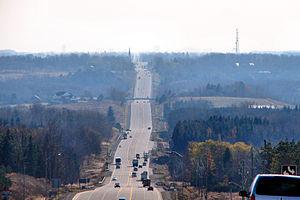
Caledon est une municipalité ontarienne. Elle fait partie de la municipalité régionale de Peel, au nord-ouest du Grand Toronto. Au recensement de 2006, on y a dénombré une population de 57 050 habitants.